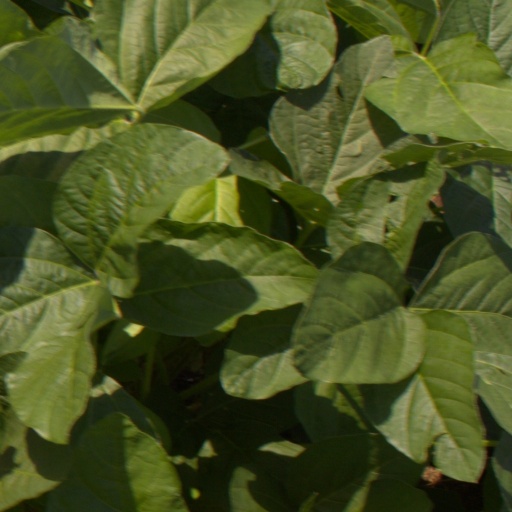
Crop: soybean